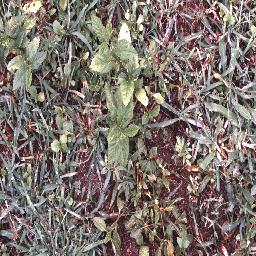
Label: negative